Zhenping Road station

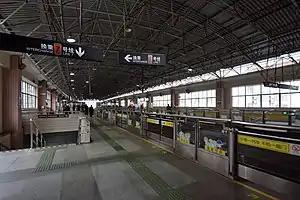
Platforms for Lines 3 and 4

Zhenping Road is the name of an interchange station on the Shanghai Metro. It serves Lines 3, 4 and 7. The station typically handles 108,000 passengers on weekdays.